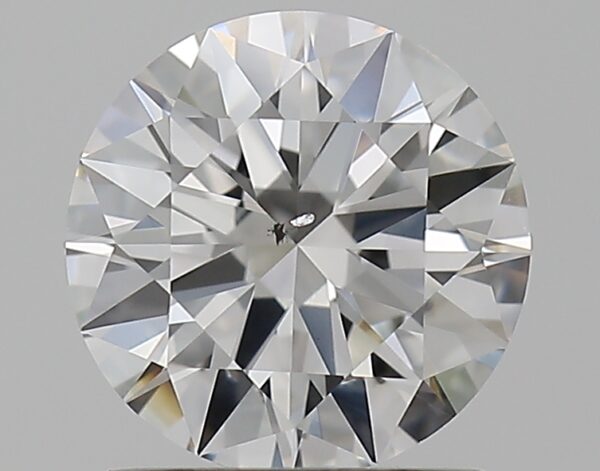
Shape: round
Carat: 1.01
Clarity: SI1
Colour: G
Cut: EX
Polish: EX
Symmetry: EX
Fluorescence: F
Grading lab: GIA
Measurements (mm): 6.5 x 6.53 x 3.91